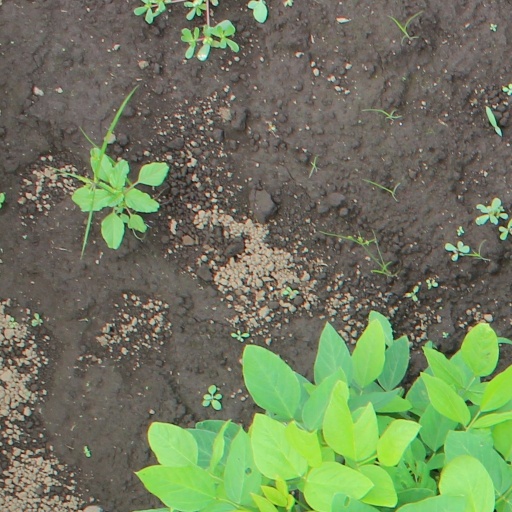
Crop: soybean